Sabbath in Christianity

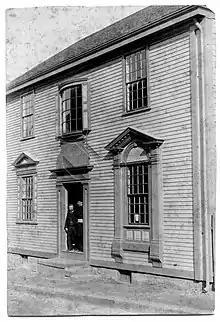
The oldest Sabbatarian church in the Americas (Seventh Day Baptist) built in 1730, Newport, Rhode Island.

Seventh-day Protestants regard Sabbath as a day of rest for all mankind and not Israel alone, based on Jesus's statement, "the Sabbath was made for man", and on early-church Sabbath meetings. Additionally some Seventh-day Christians would argue any commandment given to "Israel" ought to be observed by Christians as, through faith in the Messiah of Israel, all Christians become members of the commonwealth of Israel and partake of the covenants God made with Israel, (see Ephesians 2:11-22). Seventh-day Sabbatarianism has been ignorantly criticized as an effort to combine "Old Testament" laws, allegedly practiced in Judaism, with "Christianity", or to revive the Judaizers of the Epistles or the Ebionites. These criticisms assume a discontinuity between obedience as prescribed in the "Old Testament" and "Christianity", which is a concept, entirely foreign to biblical Christianity, according to the whole council of scripture.